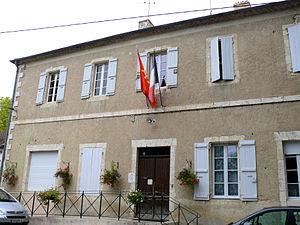
Mouchan - Mairie
Mouchan est une commune française située dans le département du Gers en région Occitanie.